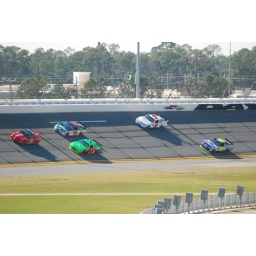
There's the pace car just in front of the pole sitter...